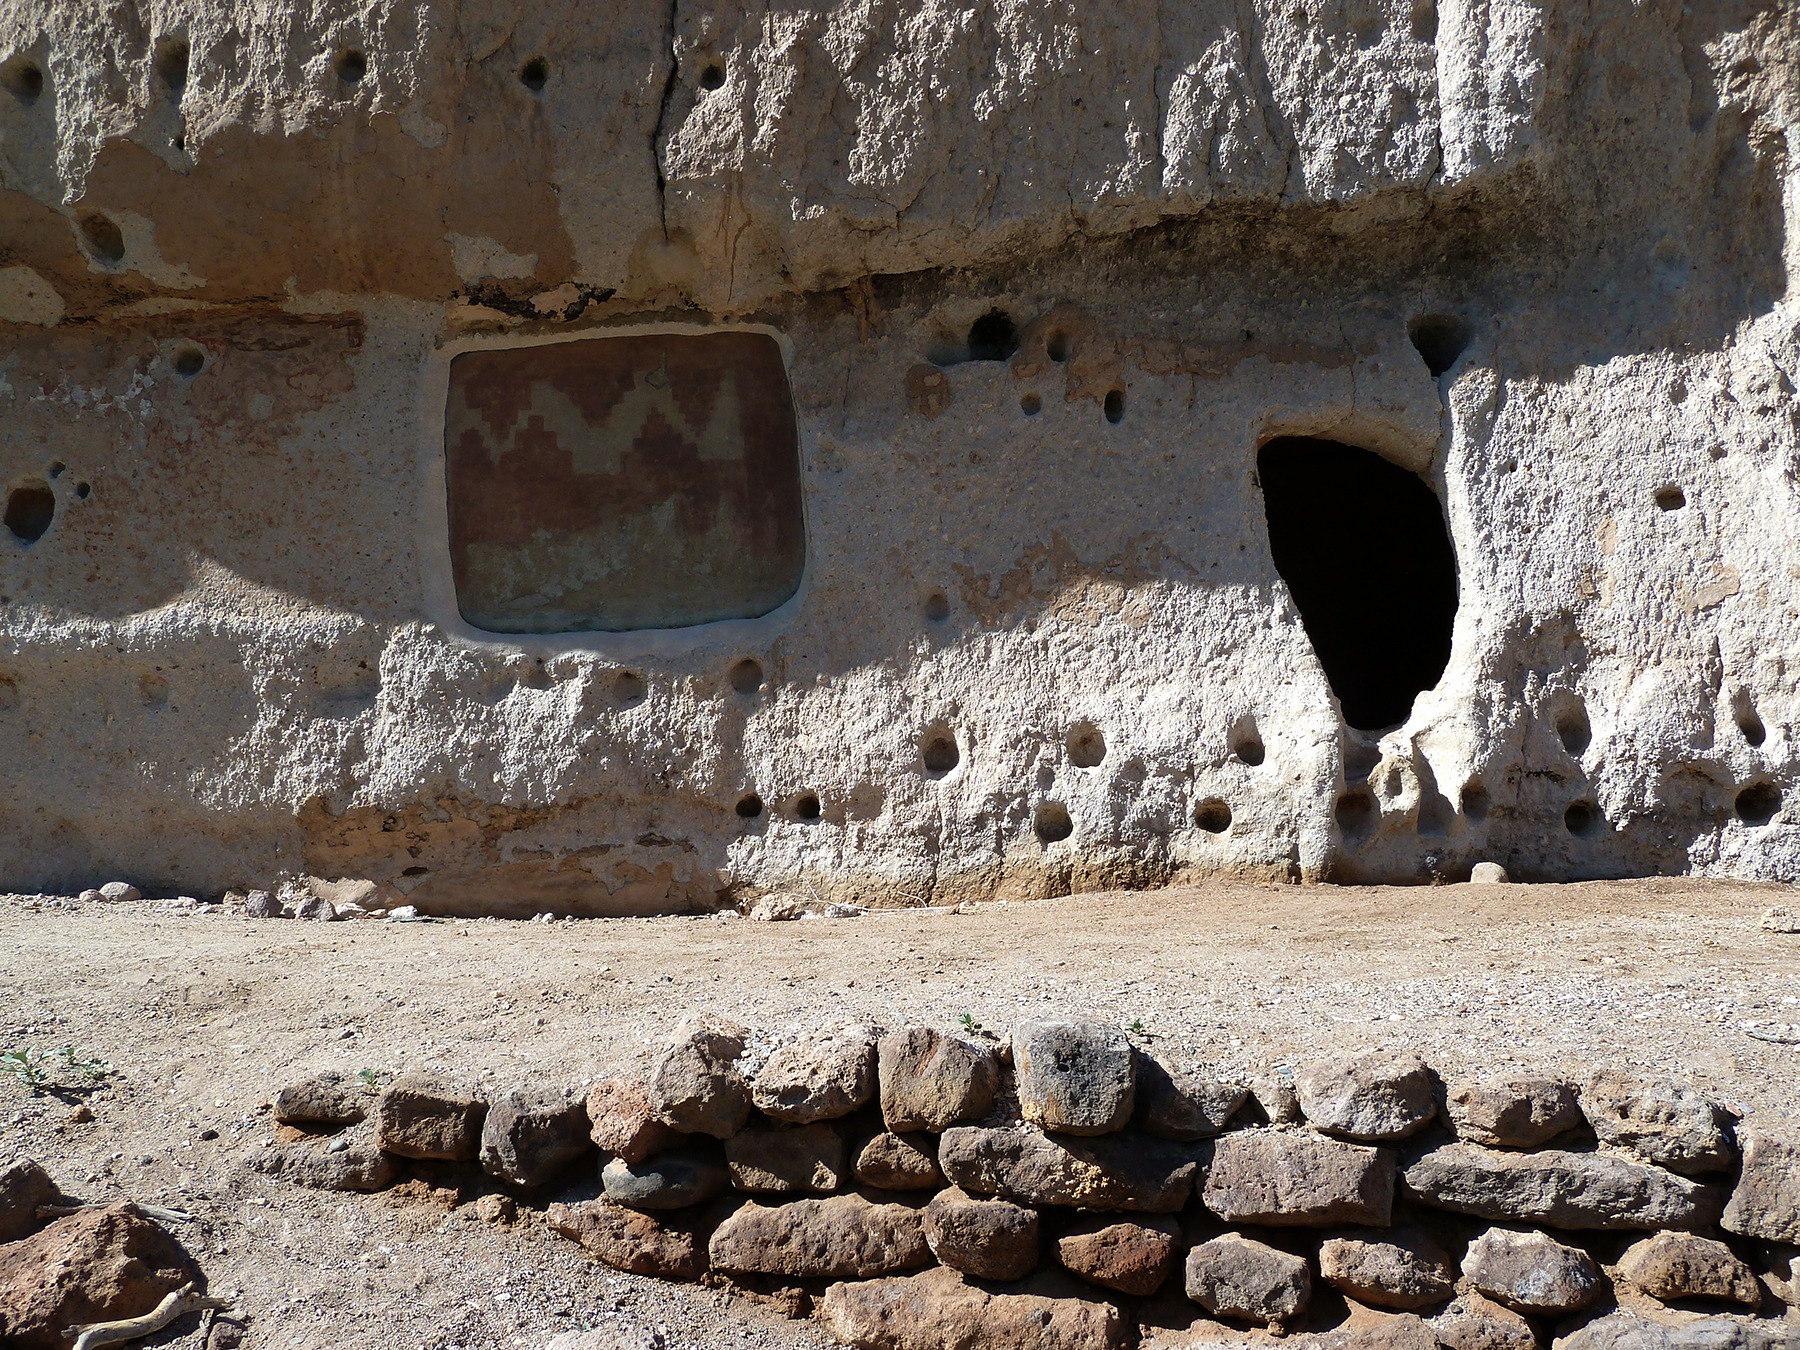
rock, wall, cliff, scenery, usa, fortification, dwelling, erosion, new mexico, native, geology, temple, ruins, limestone, history, heritage, tourist attraction, archaeological site, ancient history, pueblo indian, bandelier national monument